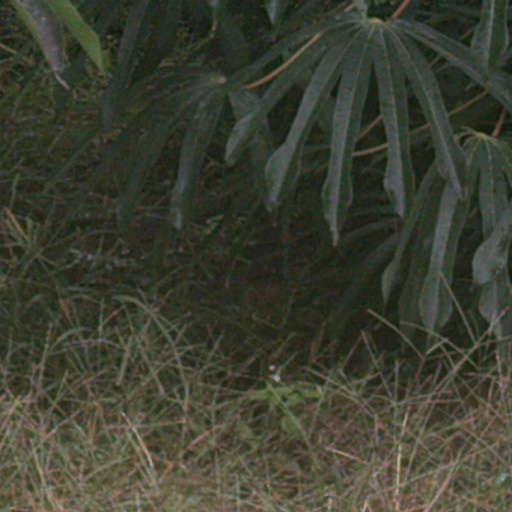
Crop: cassava